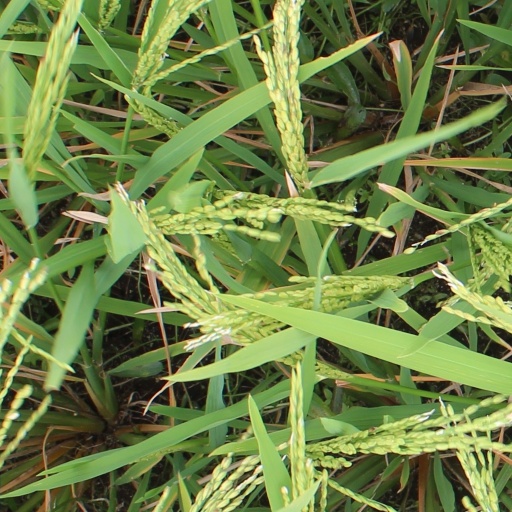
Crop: rice